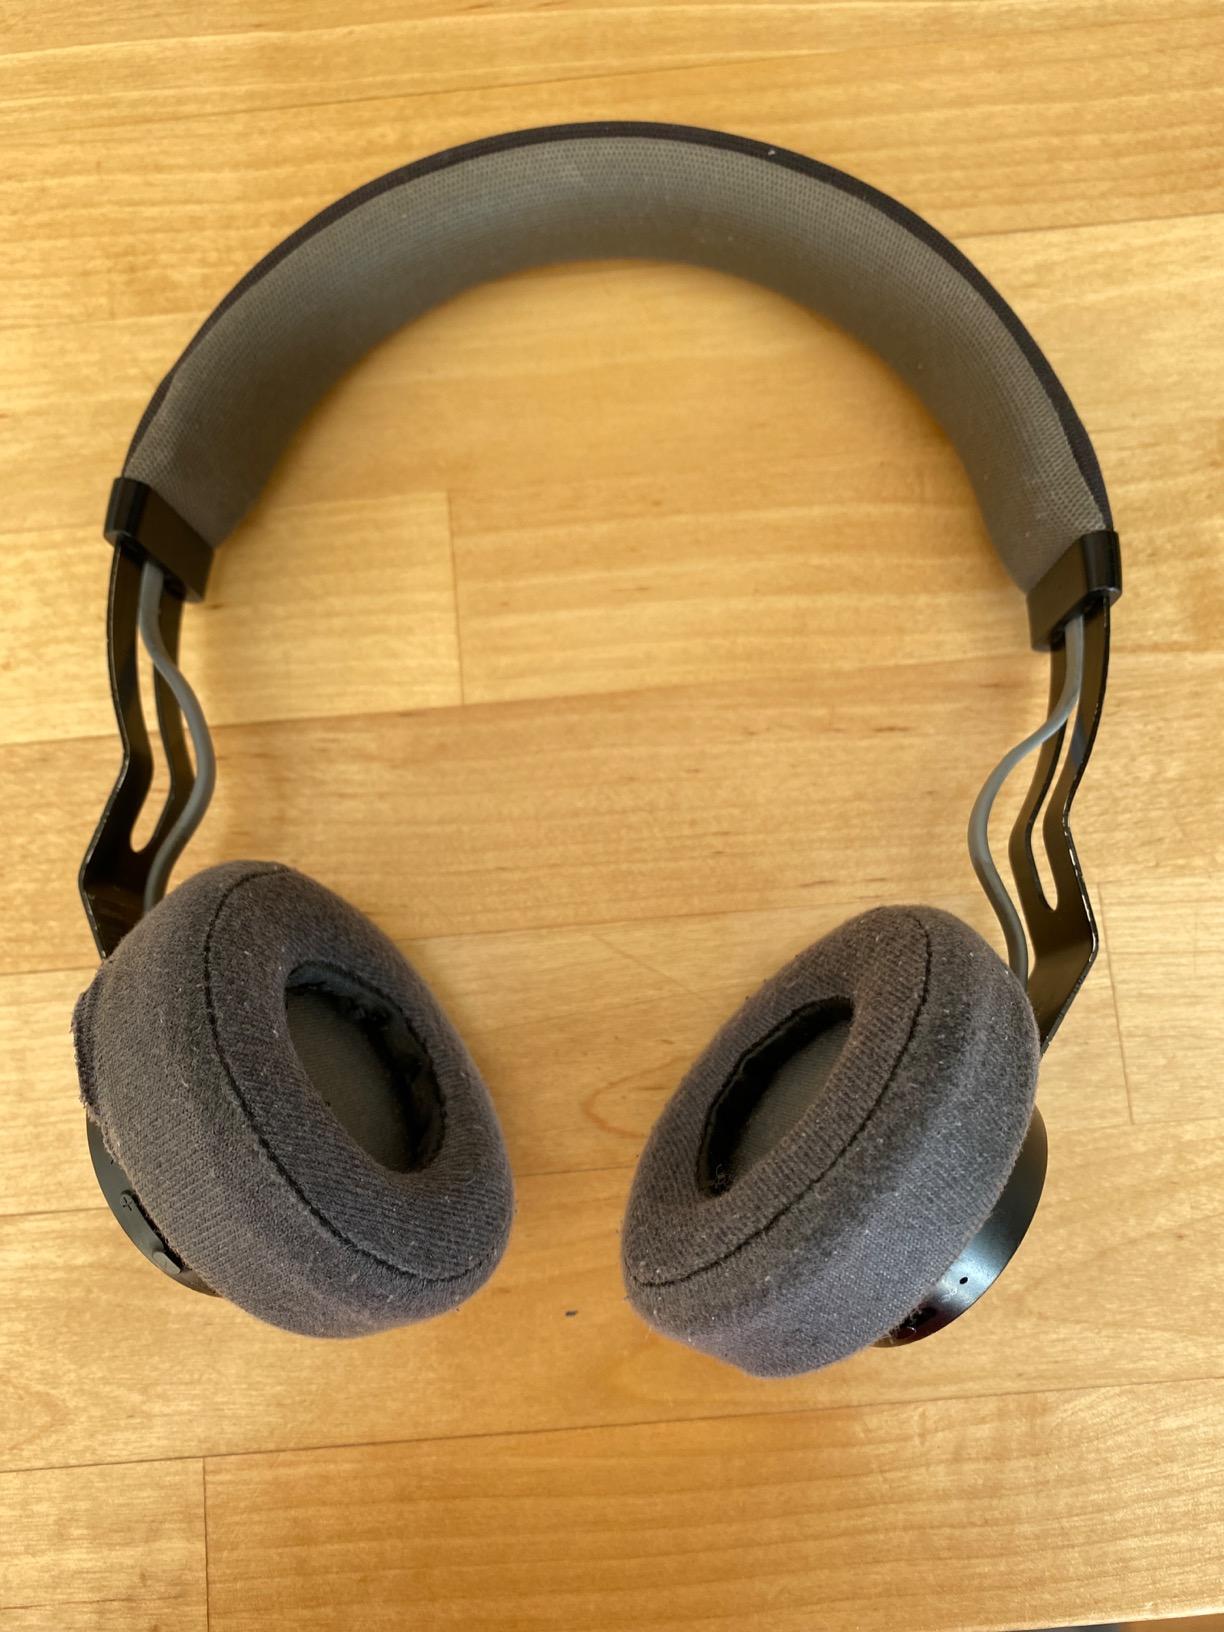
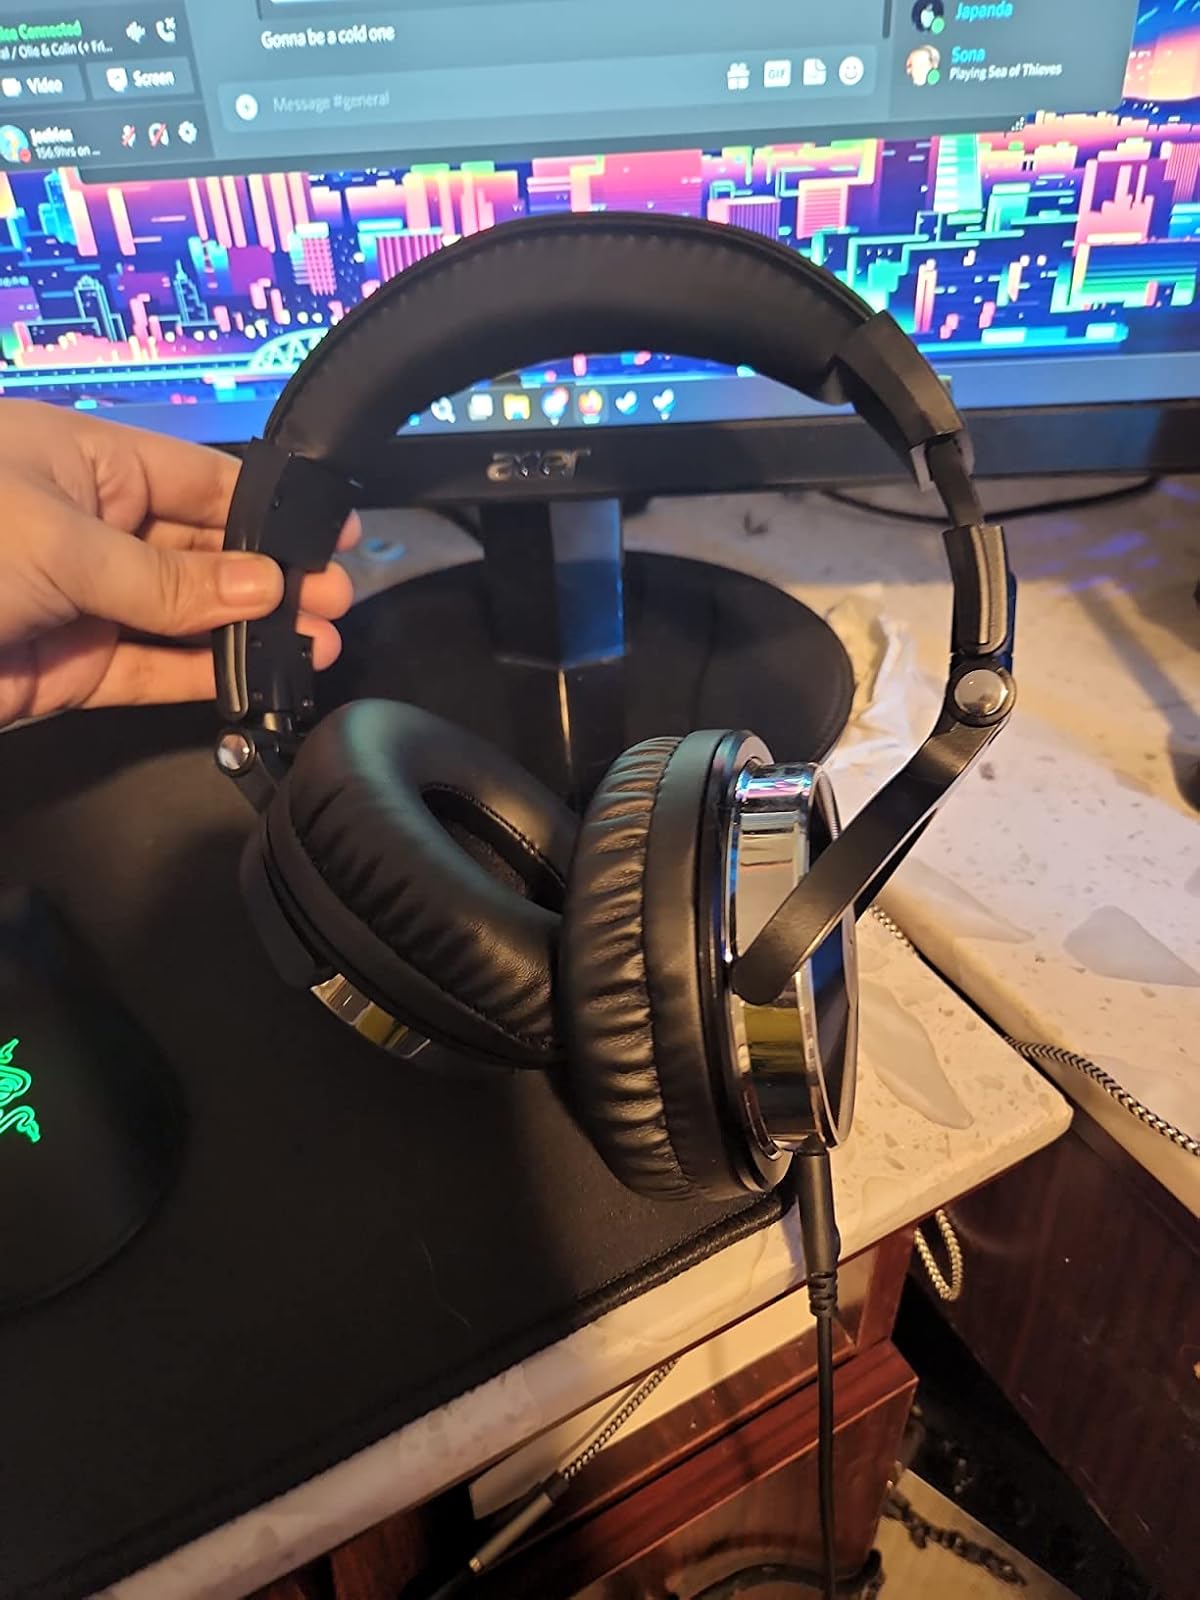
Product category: headphones
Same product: no